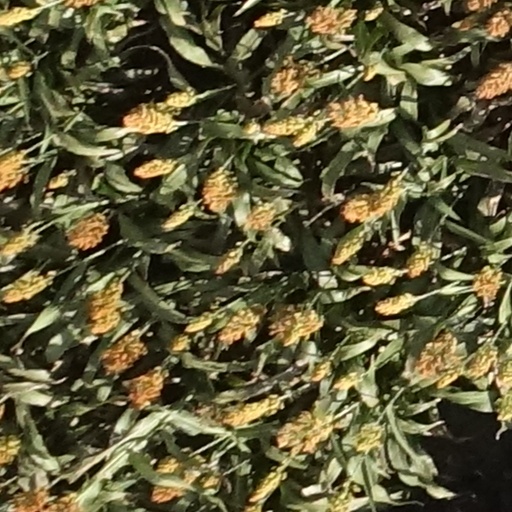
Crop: sorghum